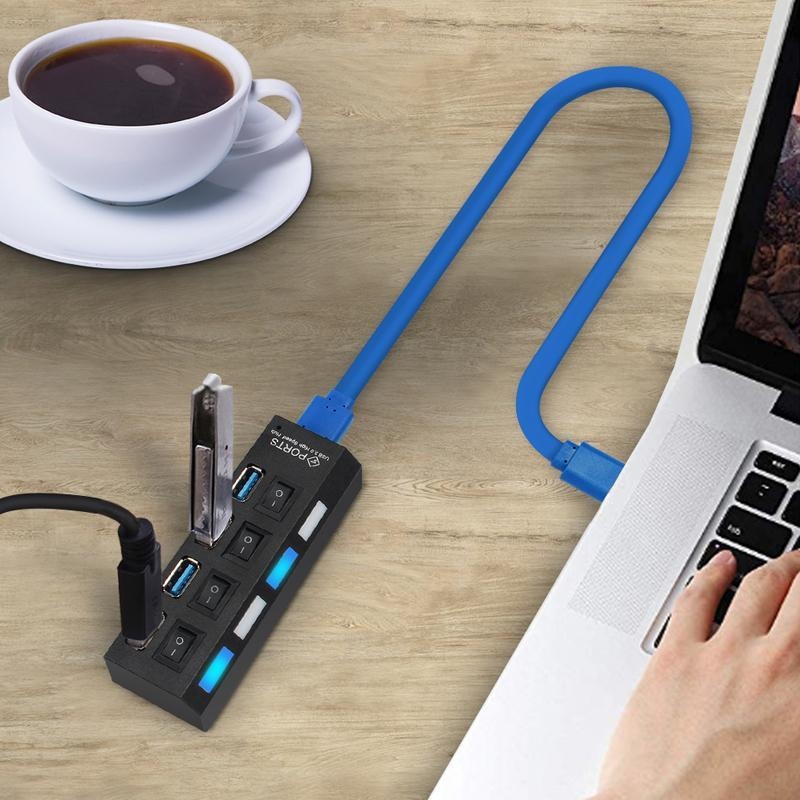
USB-hub för Flera Enheter med Höghastighetsportar
Brand: Glowseva
USB-hub för Flera Enheter med Höghastighetsportar Utforska vårt senaste tillskott till arbetsstationen – en elegant och funktionell USB-hub designad för dina dagliga behov. Anslut enkelt flera enheter och upplev en fantastisk användarvänlighet med hög hastighet och säkerhet i fokus. Unika Försäljningsargument: Smidig Anslutning: Koppla upp till fyra enheter samtidigt med de 4- i-1 höghastighetsportarna. Individuella Omkopplare: Varje port har en egen ON/OFF-knapp för ökad säkerhet och energibesparing. Lysdiodindikatorer: Indikerar användningsstatus, vilket underlättar användningen även på natten. Skydd mot Återflöde: Konstruktionen förhindrar strömmens återflöde som kan skada enheterna. Bred Kompatibilitet: Stöder system som Windows, Mac OS och Linux och fler USB-enheter som mus och telefonladdare. Den kompakta designen gör USB-hubben till ett perfekt komplement till både kontor och hem, med en elegant vit eller svart finish som passar alla stilmedvetna användare. Upplev den fulla potentialen av en buggningsfri och lättanvänd anslutning, och gör din arbetsupplevelse både smartare och snyggare.
Category: Electronics > Electronics Accessories > Computer Components > USB & FireWire Hubs